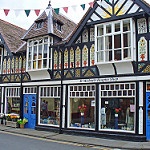
Label: buildings